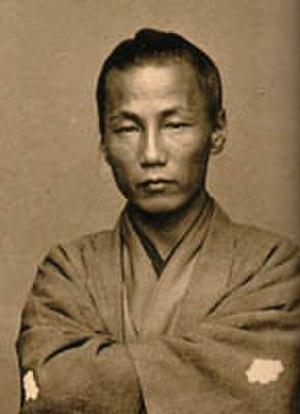
L'histoire de la photographie au Japon remonte au milieu du XIXᵉ siècle, avant même l'arrivée des navires noirs du commodore américain Matthew Perry, destinés à mettre fin à la politique d'isolement en vigueur au Japon depuis l’époque d'Edo.